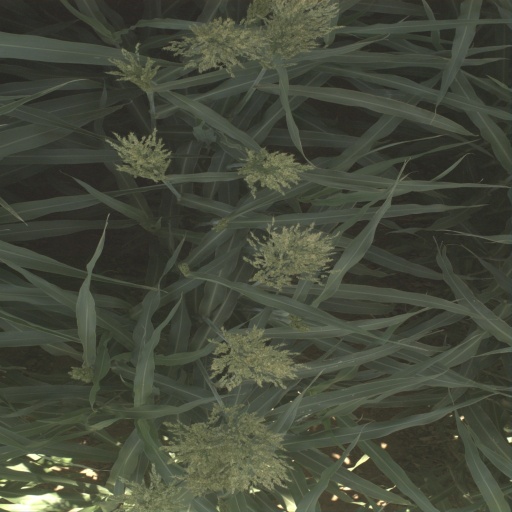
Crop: sorghum